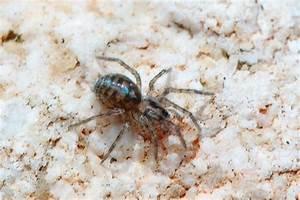
spider